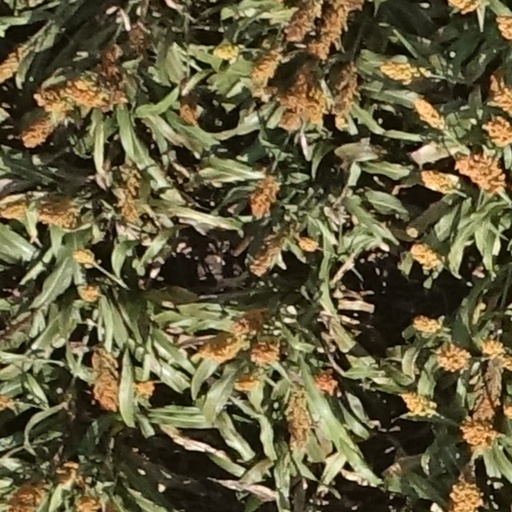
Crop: sorghum